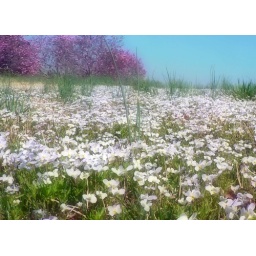
Lying in a field of flowers